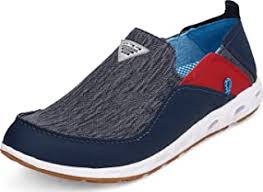
Label: Boat